Celtic brooch

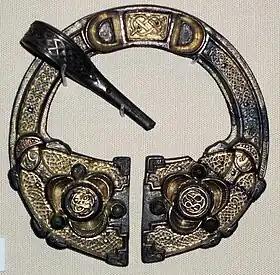
The Breadalbane Brooch, Irish, 8th century, converted from its original pseudo-penannular form in 9th century Scotland.

By shortly after 700, highly elaborate, large brooches in precious metal and gems were being produced. These were clearly expressions of high status for the wearer, and use the full repertoire of goldsmith's techniques at a very high level of skill. They continued to be produced for about 200 years; the Pictish brooches are much more homogeneous in design than the Irish ones, which may indicate a shorter period of production, possibly from "the mid-eighth to the beginning of the ninth centuries". Each surviving design is unique, but the range of types established in the more modest earlier brooches are developed and elaborated upon. There was no previous tradition of very ornate brooches in Ireland, and this development may have come from contact with Continental elites who wore large "fibulae" as marks of status. Such contacts were certainly made, especially by travelling monks.